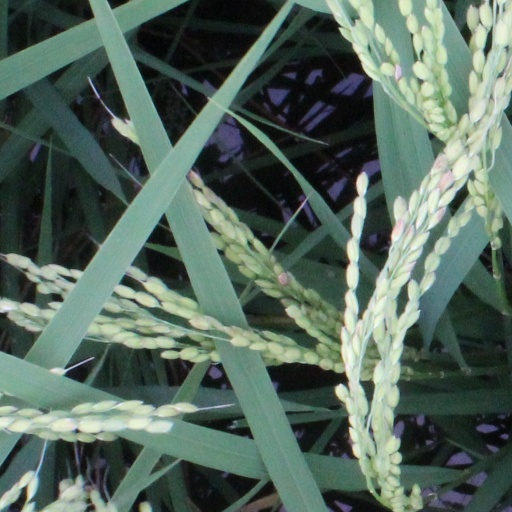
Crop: rice